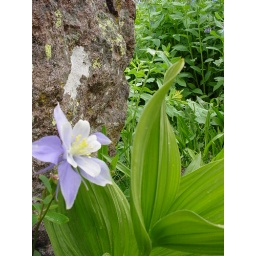
State flower of Colorado, the Columbine. Among the stone and greenery in the high mountain terrain.